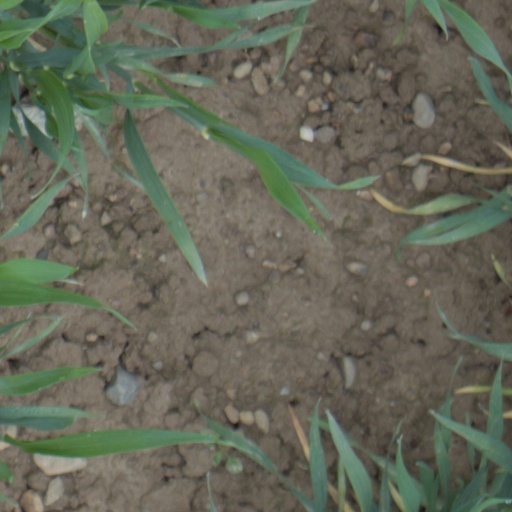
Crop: wheat